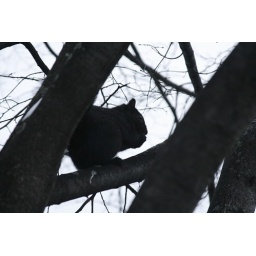
A black squirrel perched in a tree downtown eating a snack.